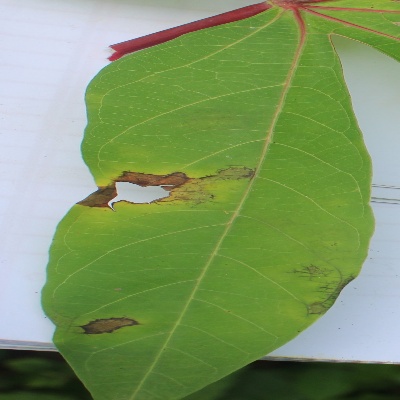
Crop: Cassava
Condition: brown spot